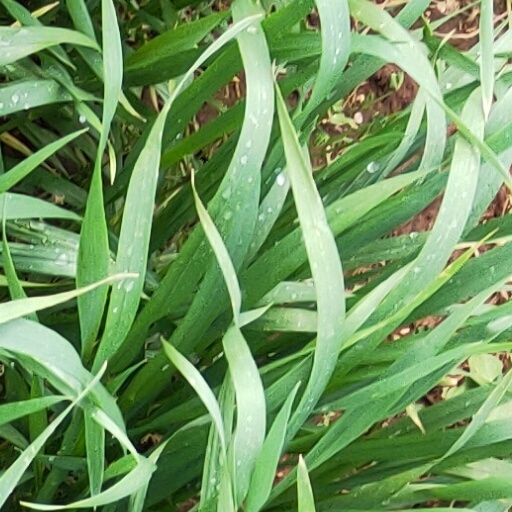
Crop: wheat